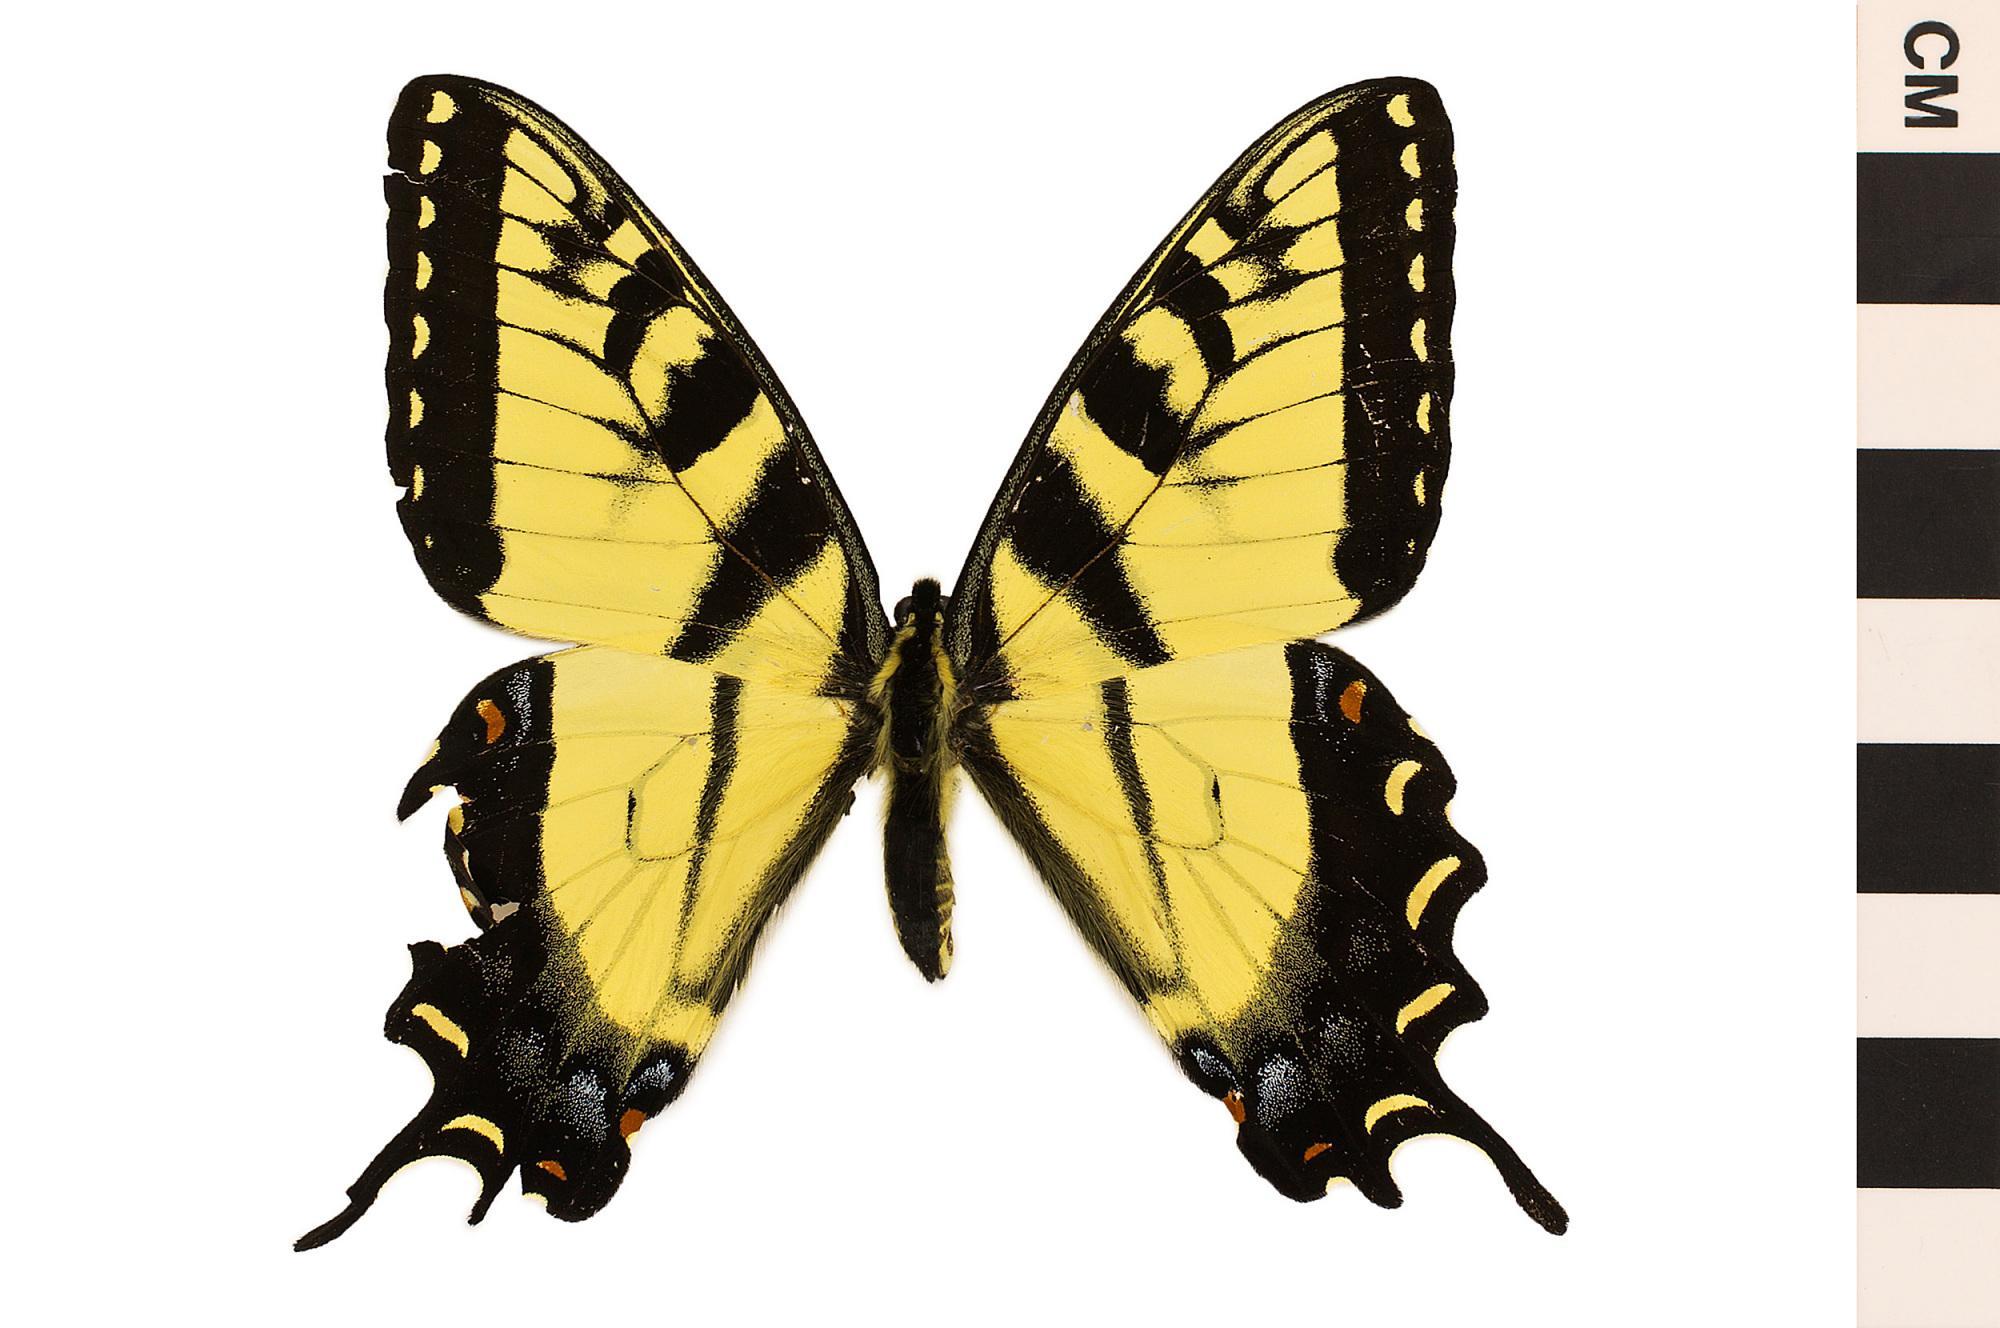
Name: Appalachan Tiger Swallowtail
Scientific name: Papilio appalachiensis
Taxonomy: Animalia, Arthropoda, Hexapoda, Insecta, Lepidoptera, Papilionidae, Papilioninae
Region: Entomology
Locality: Sprue Knob Lake, North America, United States, West Virginia, Tucker County
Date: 2006